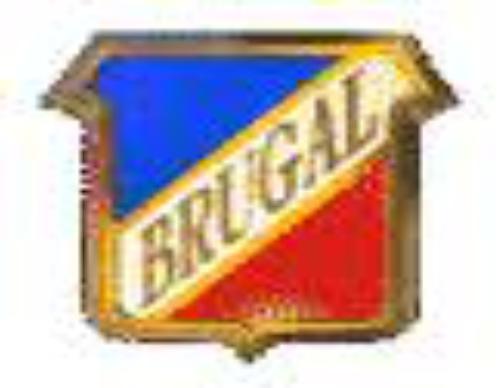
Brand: Brugal
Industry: Food